Kusa mochi

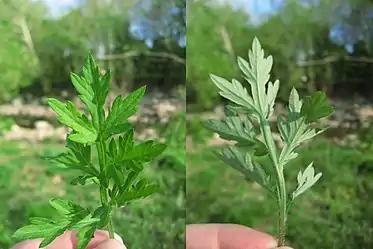
Japanese mugwort (also known as yomogi)

The idea of food being fundamentally connected to medication has been present for a long time. The Japanese mugwort, which is the main ingredient of kusa mochi, has a history of at least 2,500 years of use. In one piece of Japanese ancient literature, it is stated that Japanese mugwort can be used as a hemostatic, a medicine for diarrhea, and for miscarriage prevention, and these uses are still put to practical use today. Research done in by the Hokkaido Tokachi Area Regional Food Processing Technology Center has claimed that Japanese mugwort is effective in improving blood flow.